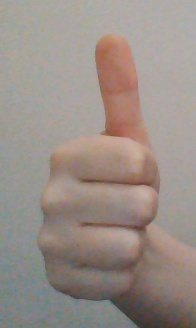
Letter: aleff